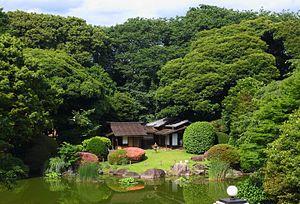
Inauguré en 1872, le musée national de Tokyo, ou TNM, est le plus ancien et le plus grand musée du Japon. Il se situe à l'intérieur du parc d'Ueno dans l'arrondissement de Taitō à Tokyo. Ce musée possède et préserve une collection complète d'œuvres d'arts et d'objets archéologiques du Japon et d'autres pays de l'Asie de l'Est. Il détient 113 897 objets, incluant 87 objets classés trésor national japonais et 631 objets classés bien culturel important ; il conserve de plus 2689 objets privés, dont 50 trésors nationaux et 252 biens culturels importants. Le musée mène aussi des recherches et organise des événements ayant trait à sa collection.